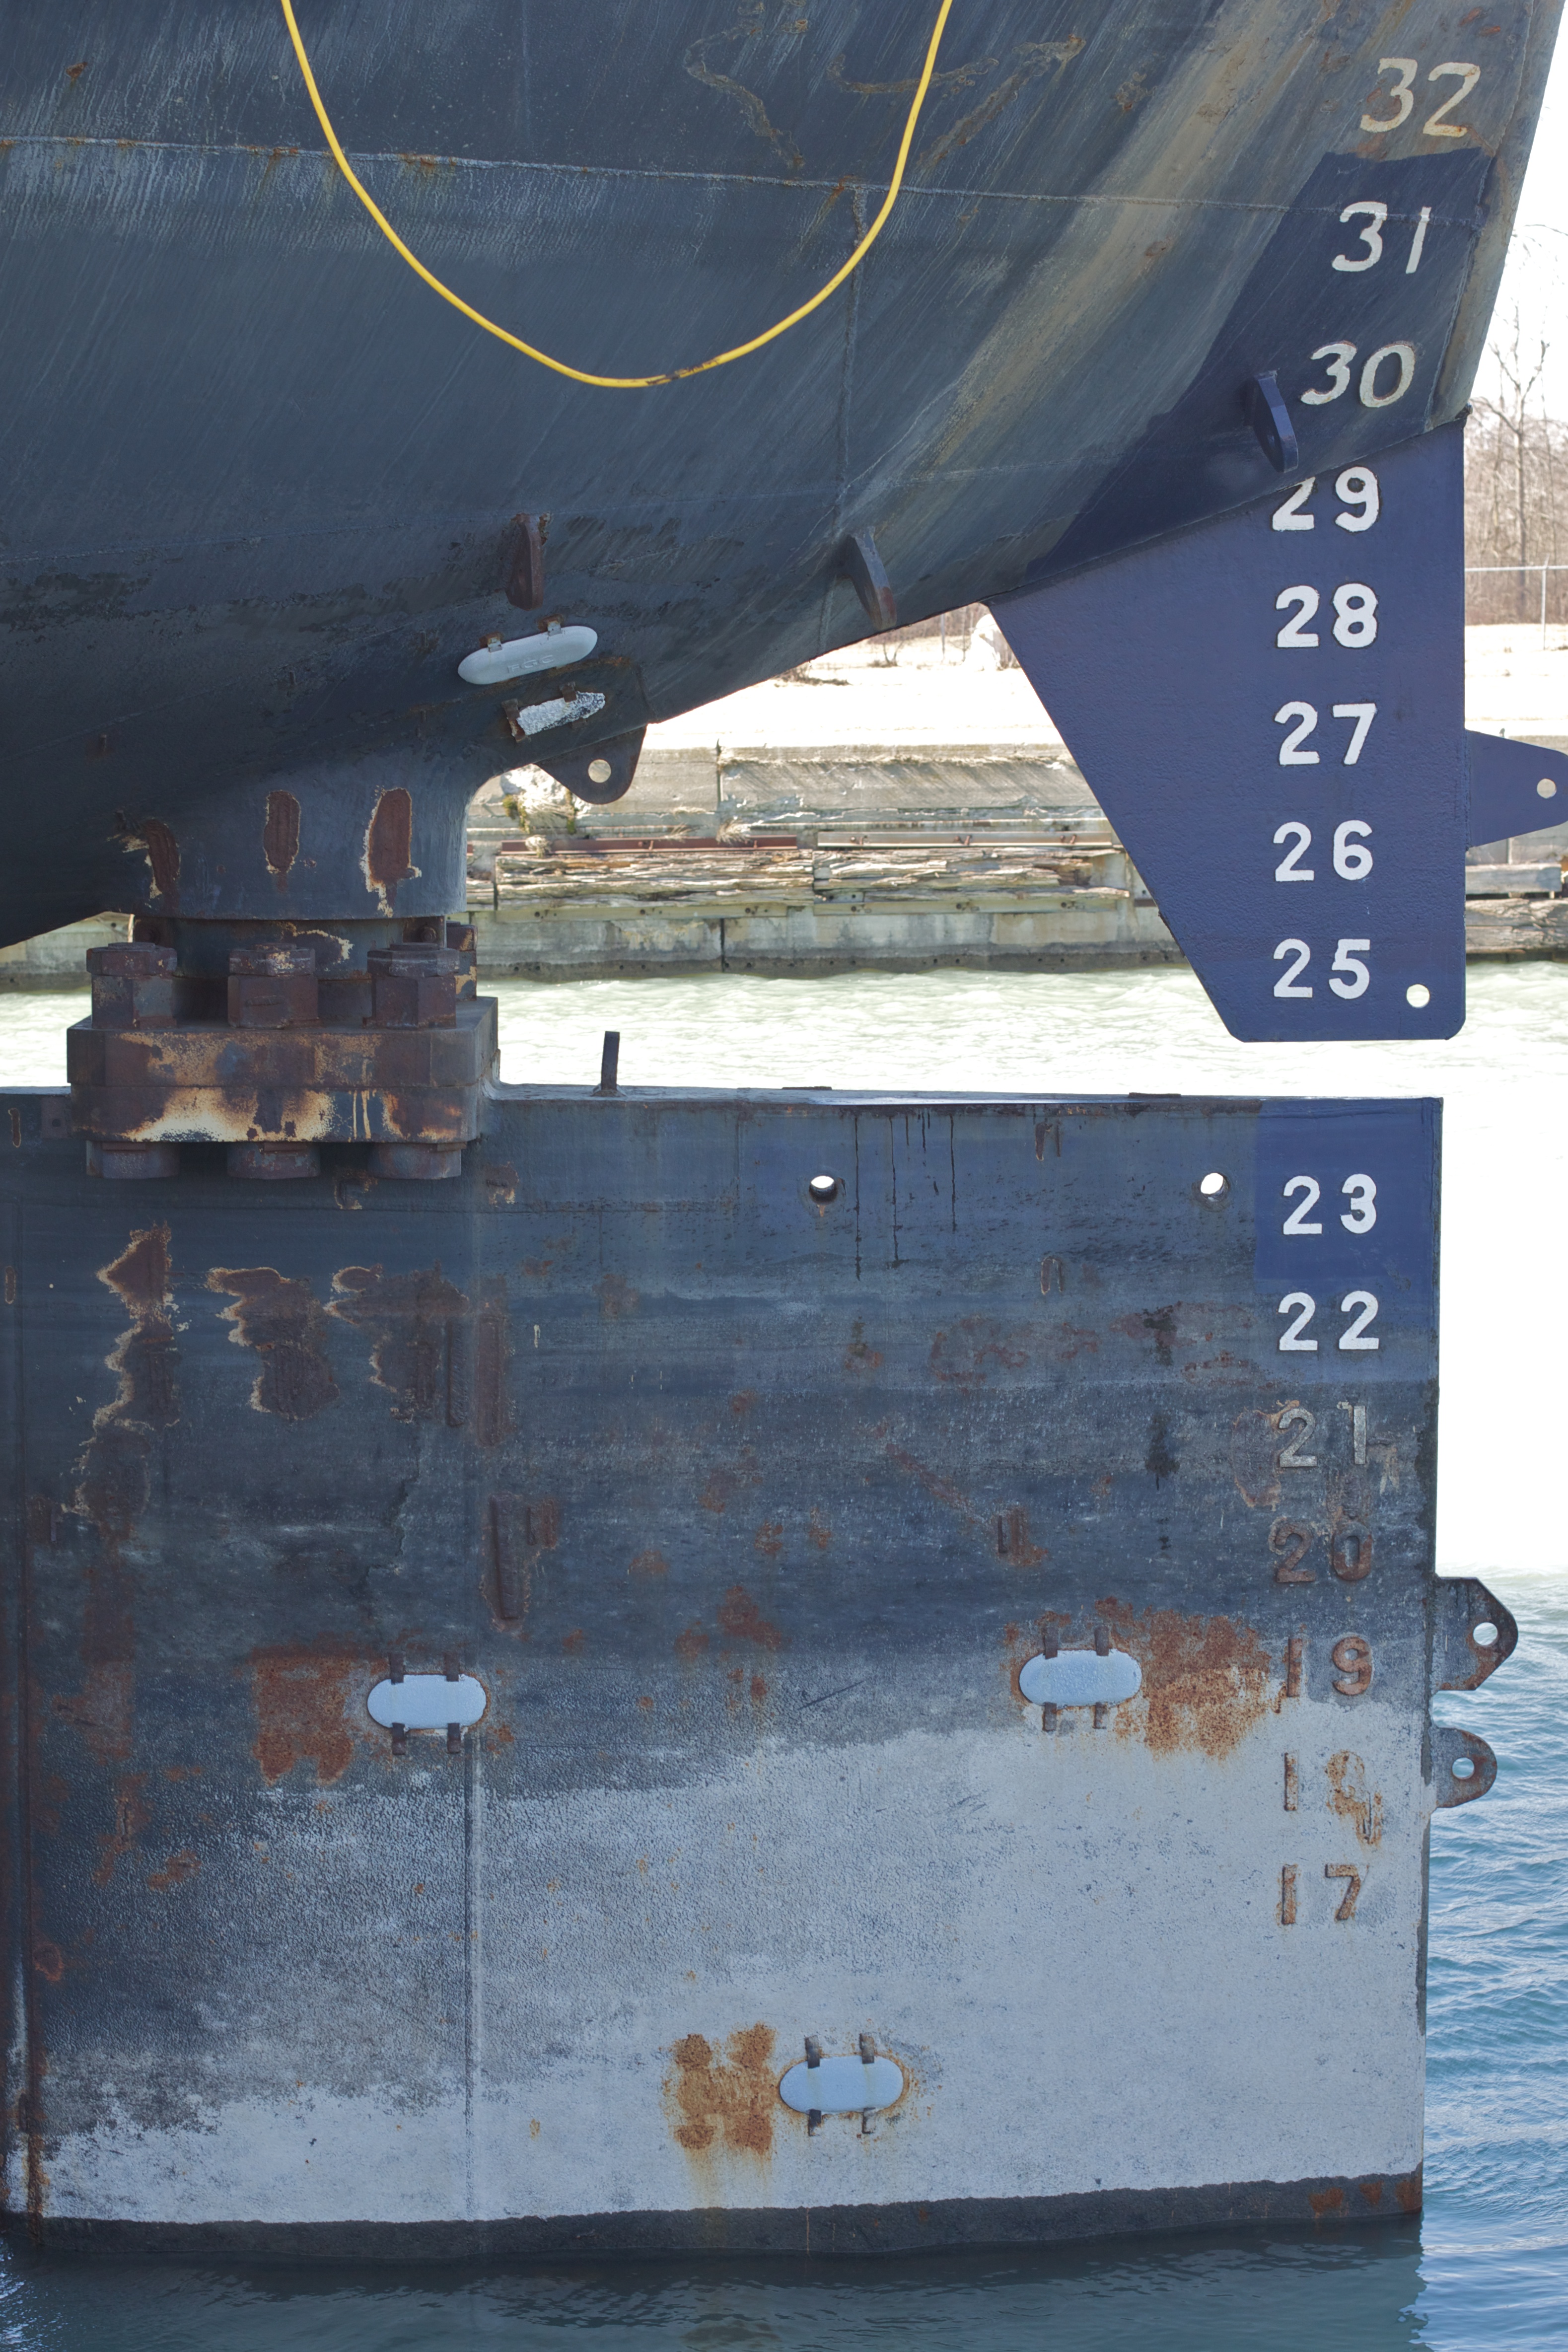
wood, boat, vehicle, blue